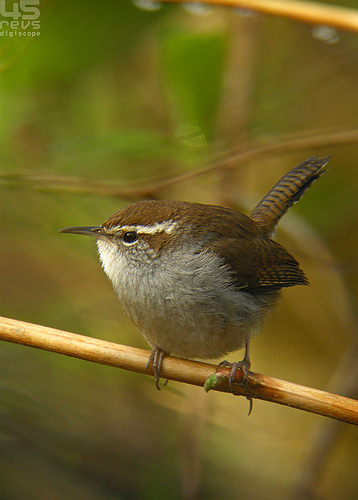
small bird, with a pale gray downy underside, brown topside with black secondaries, white superciliary, black eyes, brown slim pointy bil.
this bird has an long brown bill, a white belly and breast with brown feathers on its head
this bird has a long pointed bill, a rounded belly, and small feet.
this bird is white and brown in color with a small skinny beak, and brown eye rings.
this round bird has a gray breast, belly and throat, a brown crown, nape, back and tail, and a white eyebrow.
a small bird with a grey breast and a long bill
this bird has wings that are brown and has a white belly
this small bird a a short pointed bill, brown crown with white superciliary. white throat and belly feathers.
brown on top of body, white on chest, brown and white stripe through face.
this small bird has a light tan body with brown eye patches, brown crown, and brown wings with black wingspans.
Species: Bewick Wren